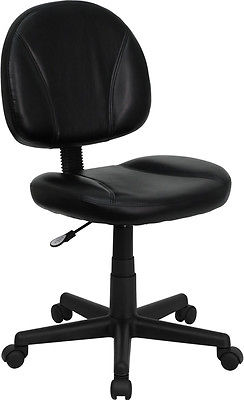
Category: chair